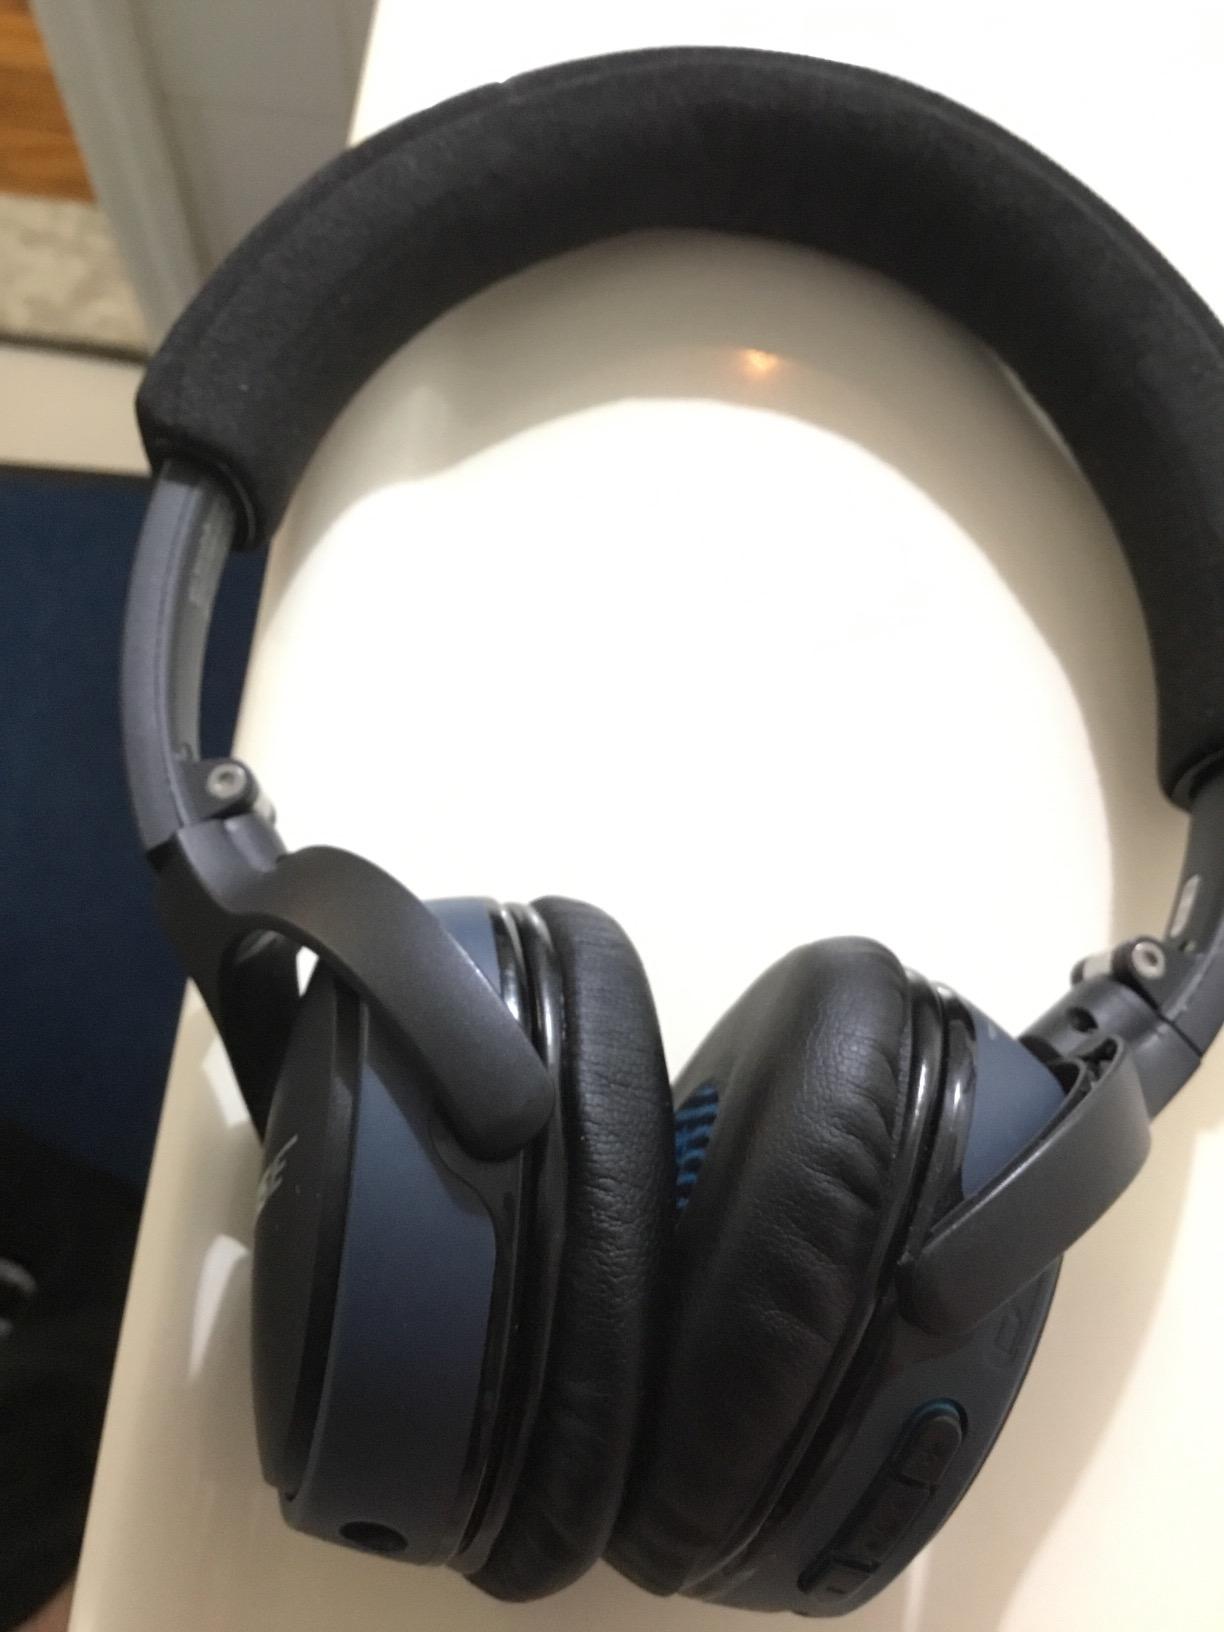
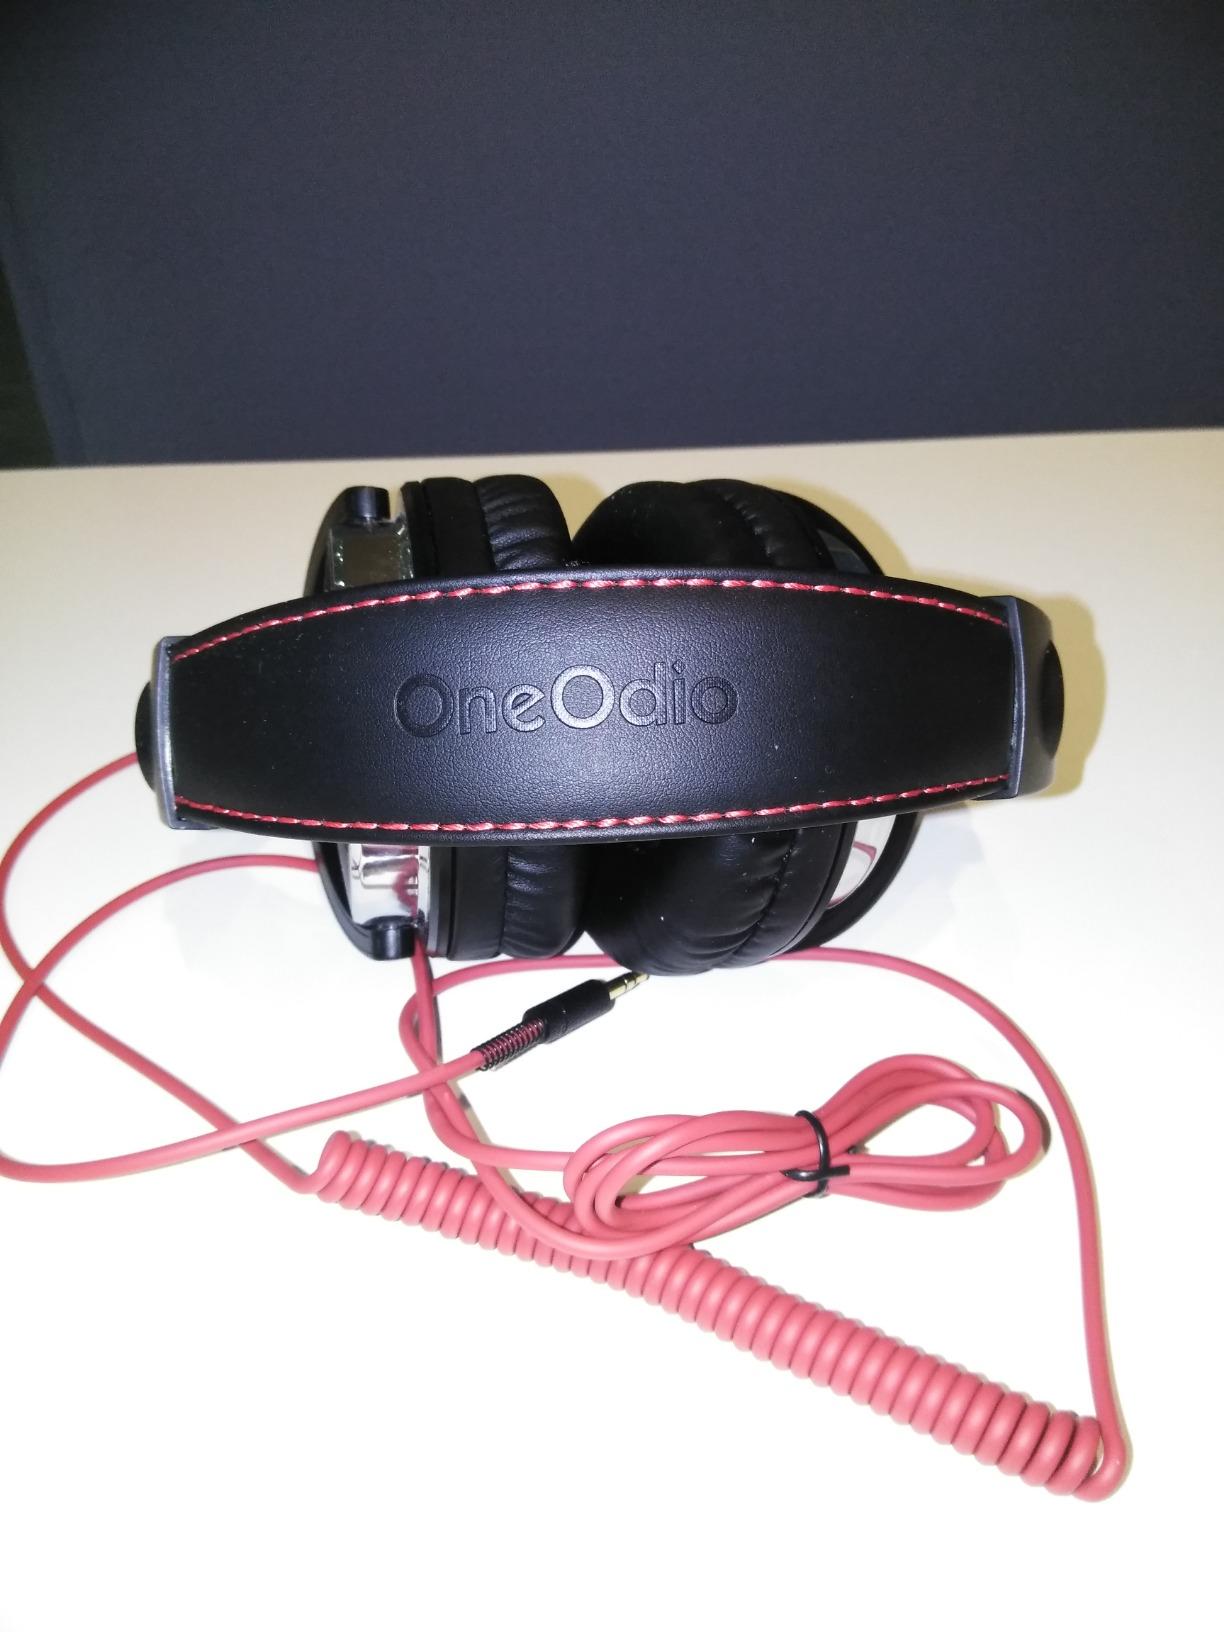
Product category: headphones
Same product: no